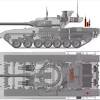
Label: Tank